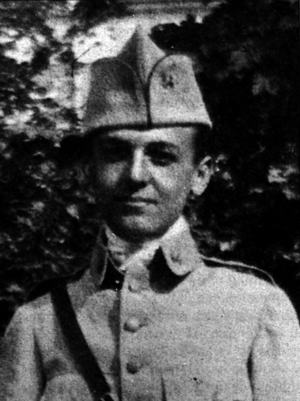
Jacques Vierne en 1917
Le Quintette pour piano et cordes, op. 42, est une œuvre de Louis Vierne en trois mouvements pour piano et quatuor à cordes.